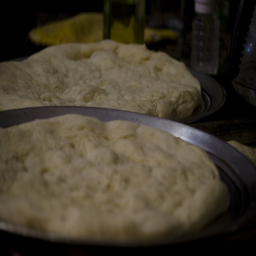
Two circles of dough sitting on trays to make pizza.
two large round pieces of bread on two plates
A couple of pans of pizza dough spread out without any toppings.
Pizza dough sitting in middle of pizza pie plate.
Two pieces of flat round bread laying next to each other.